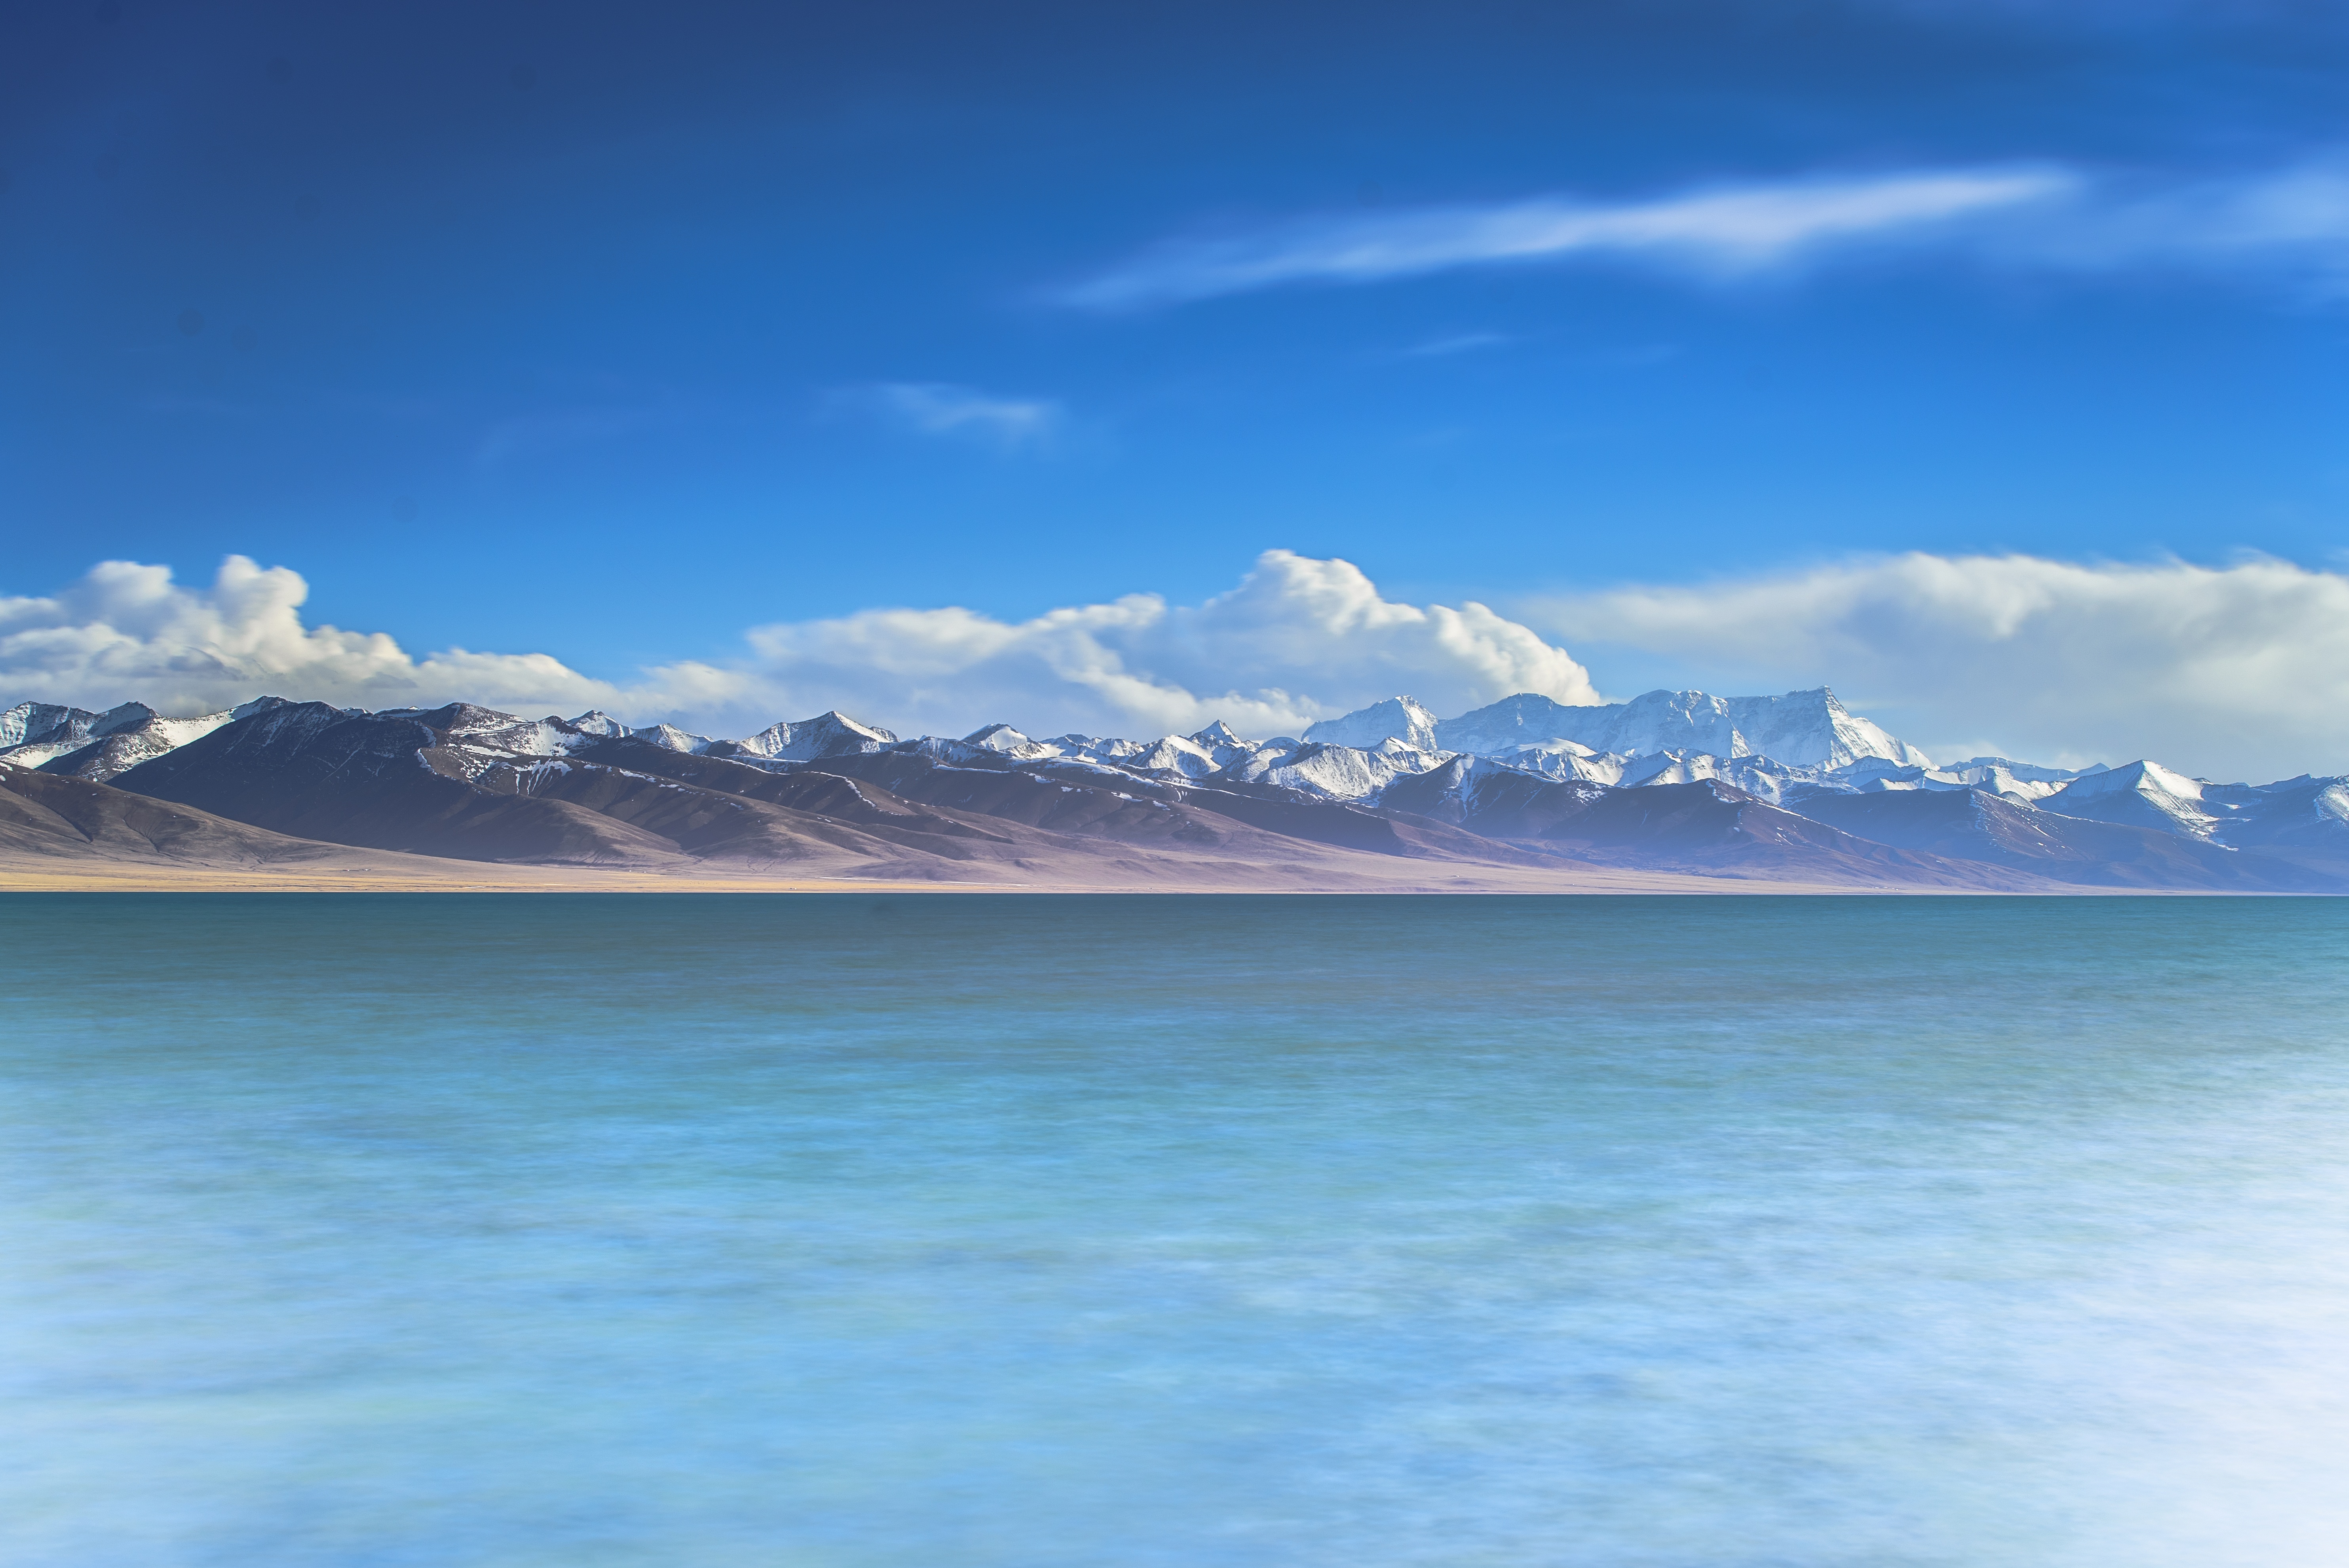
sky, geographical feature, cloud, landform, horizon, sea, body of water, ocean, mountain, lake, loch, reflection, mountain range, coast, bay, arctic ocean